Los Angeles Memorial Coliseum

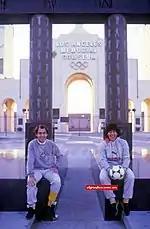
Soccer players Ricardo Bochini and Diego Maradona at the Coliseum, where Argentina played against Mexico in May 1985

The Coliseum was also the site of the 1982 Speedway World Final, held for the first and only time in the United States. The event saw Newport Beach native Bruce Penhall retain the title he had won in front of 92,500 fans at London's Wembley Stadium in 1981. An estimated 40,000 fans were at the Coliseum to see Penhall retain his title before announcing his retirement from motorcycle speedway to take up an acting role on the television series "CHiPs".